Kate Mulgrew

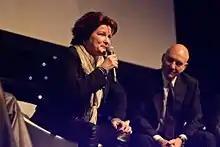
Mulgrew with Patrick Stewart appearing at "Destination Star Trek London" in 2012.

When "Voyager" came to an end after seven full seasons, Mulgrew returned to theater, and in 2003 starred in a one-woman play called "Tea at Five", a monologue reminiscence based on Katharine Hepburn's memoir "Me: Stories of My Life". "Tea at Five" was a critical success and Mulgrew received two awards, one from Carbonell (Best Actress) and the other from Broadway.com (Audience Award for Favorite Solo Performance). Mulgrew kept active in doing voice-over work for video games, most notably voicing the mysterious Flemeth in the "Dragon Age" video game series, a role she described as "delicious".